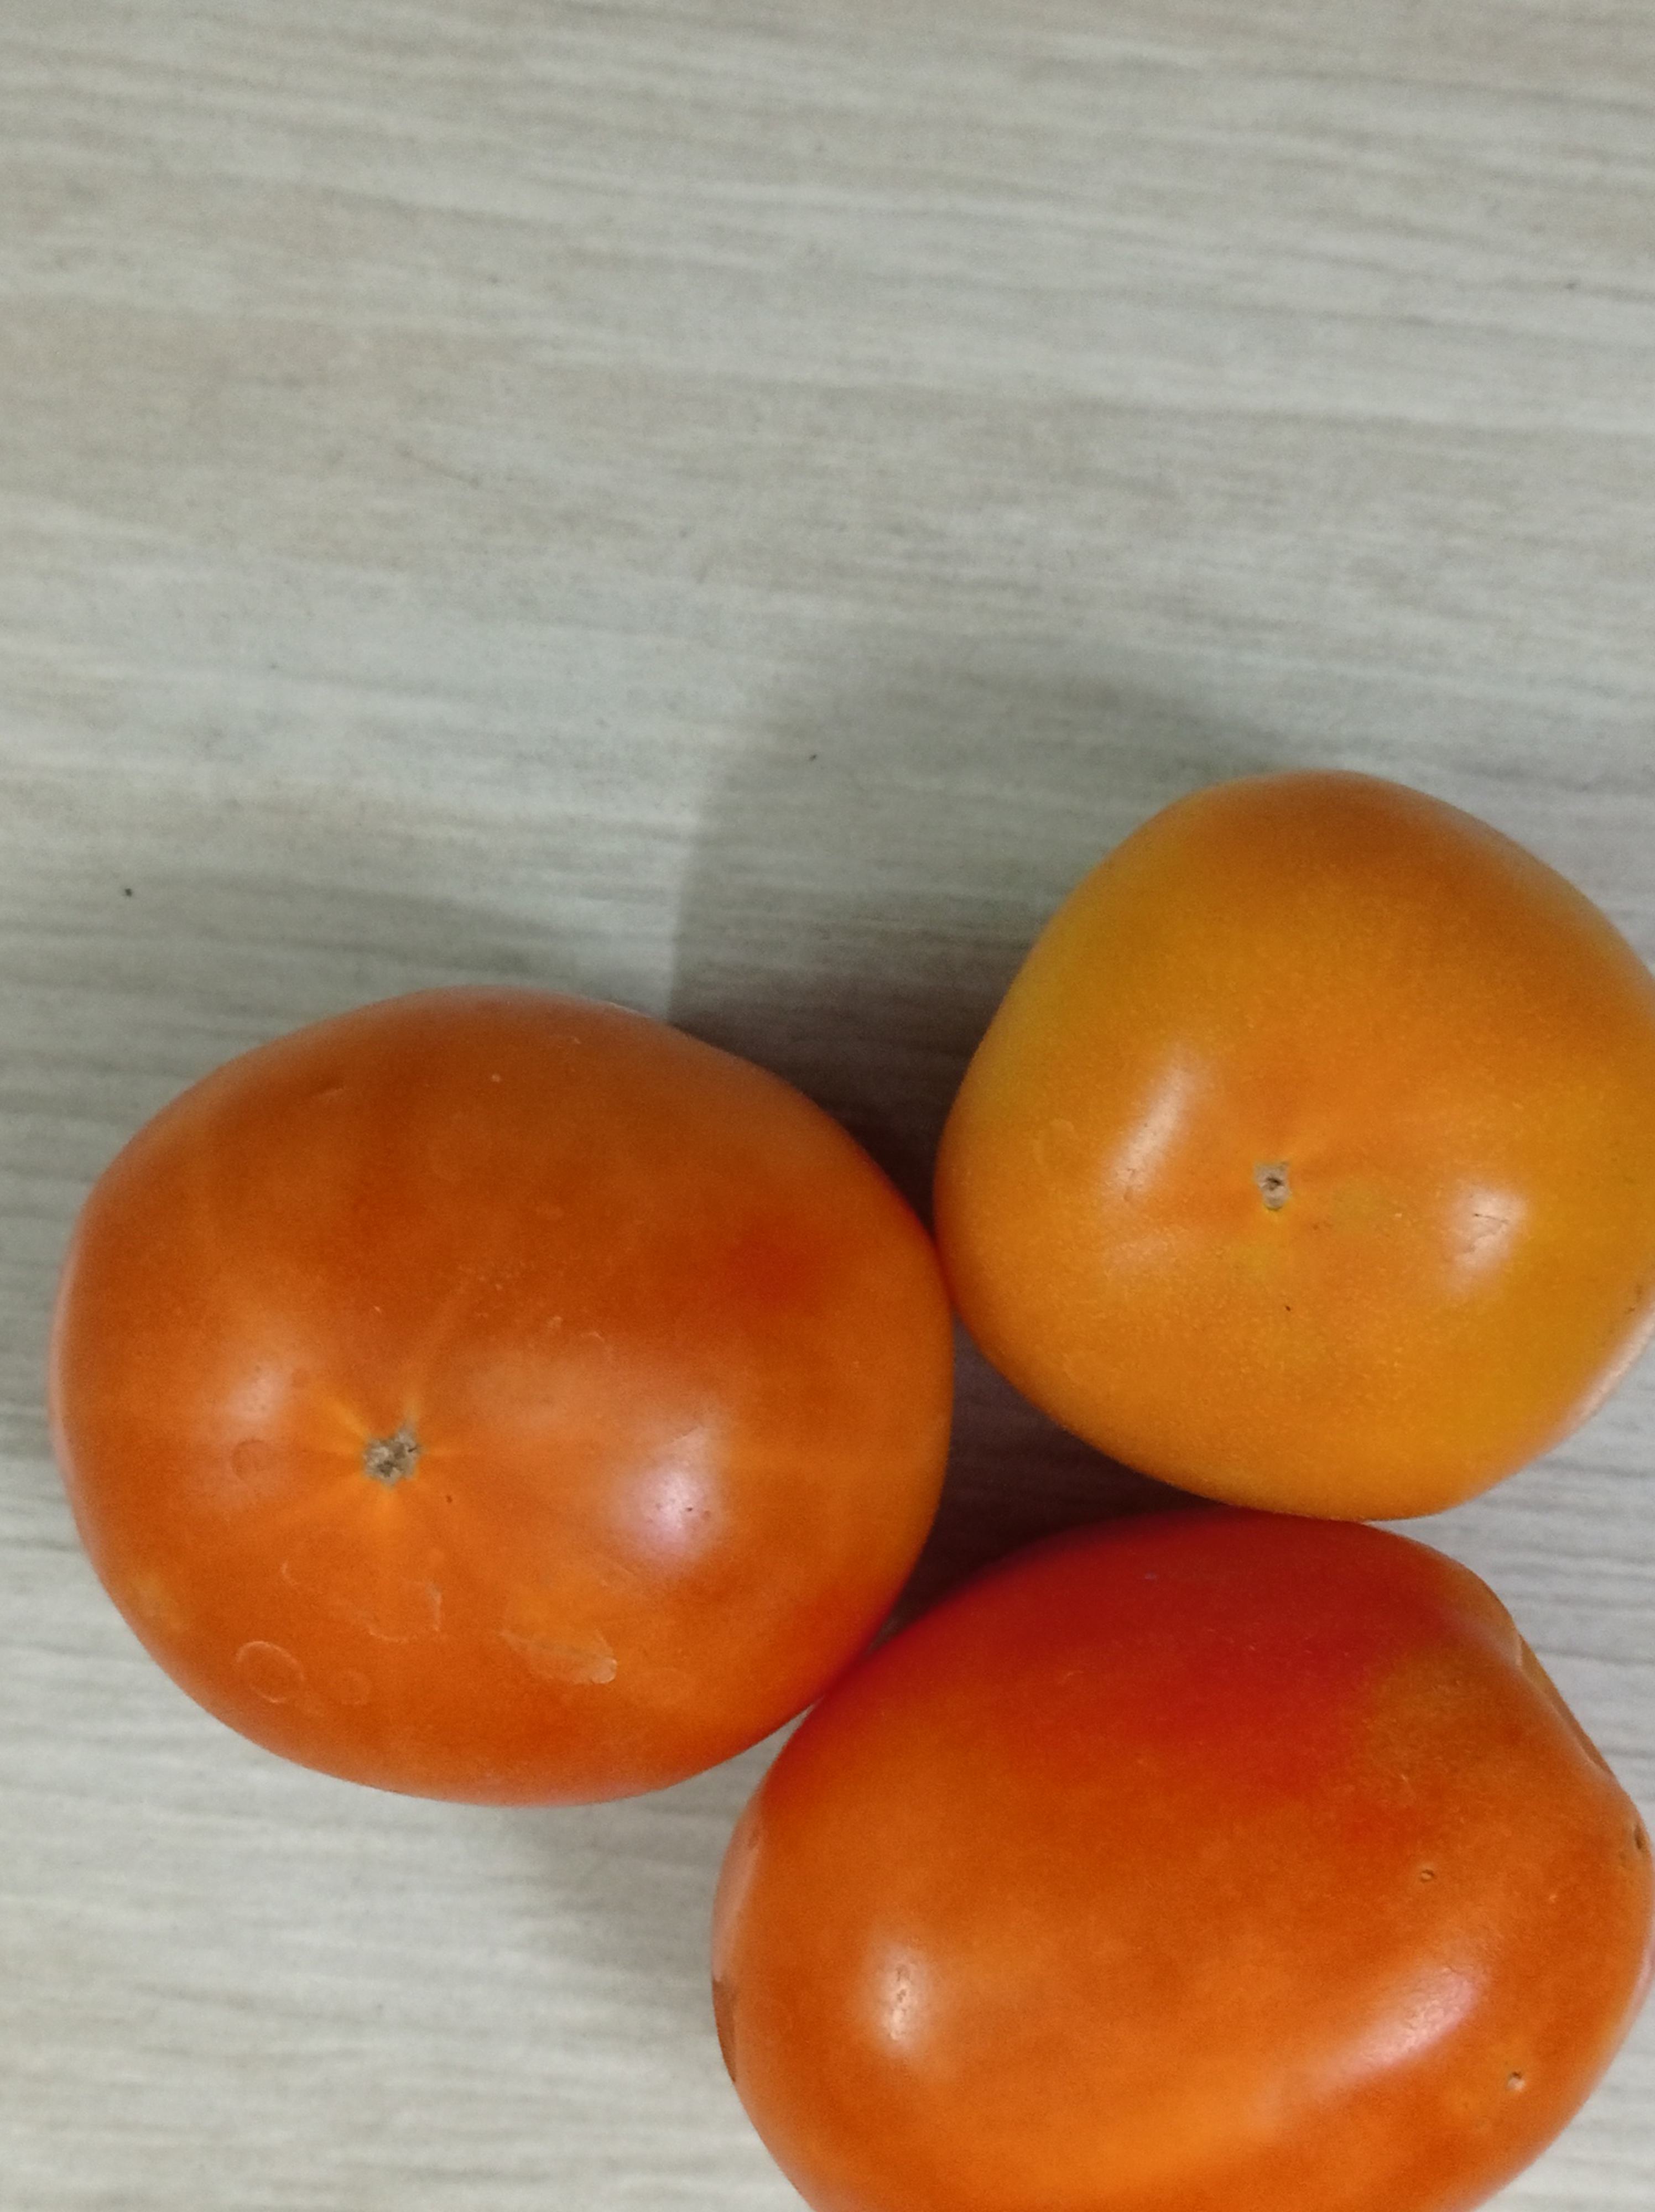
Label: Fresh